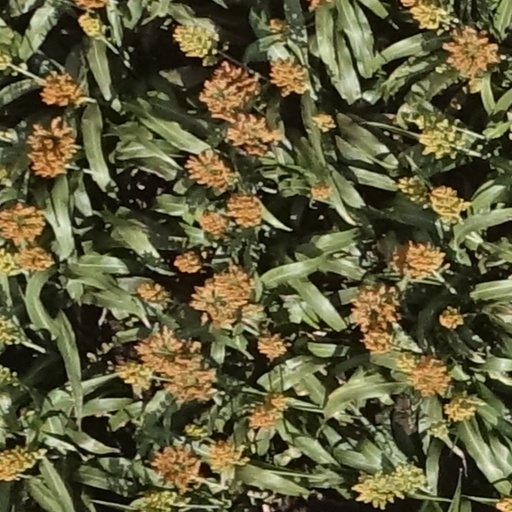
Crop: sorghum